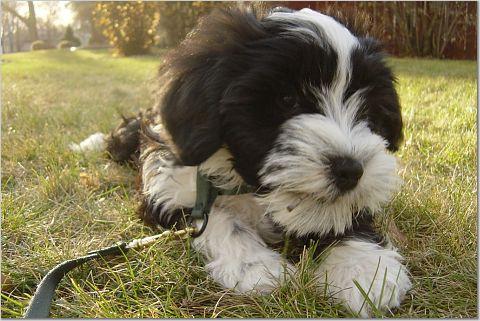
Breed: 203-n000021-Tibetan_terrier